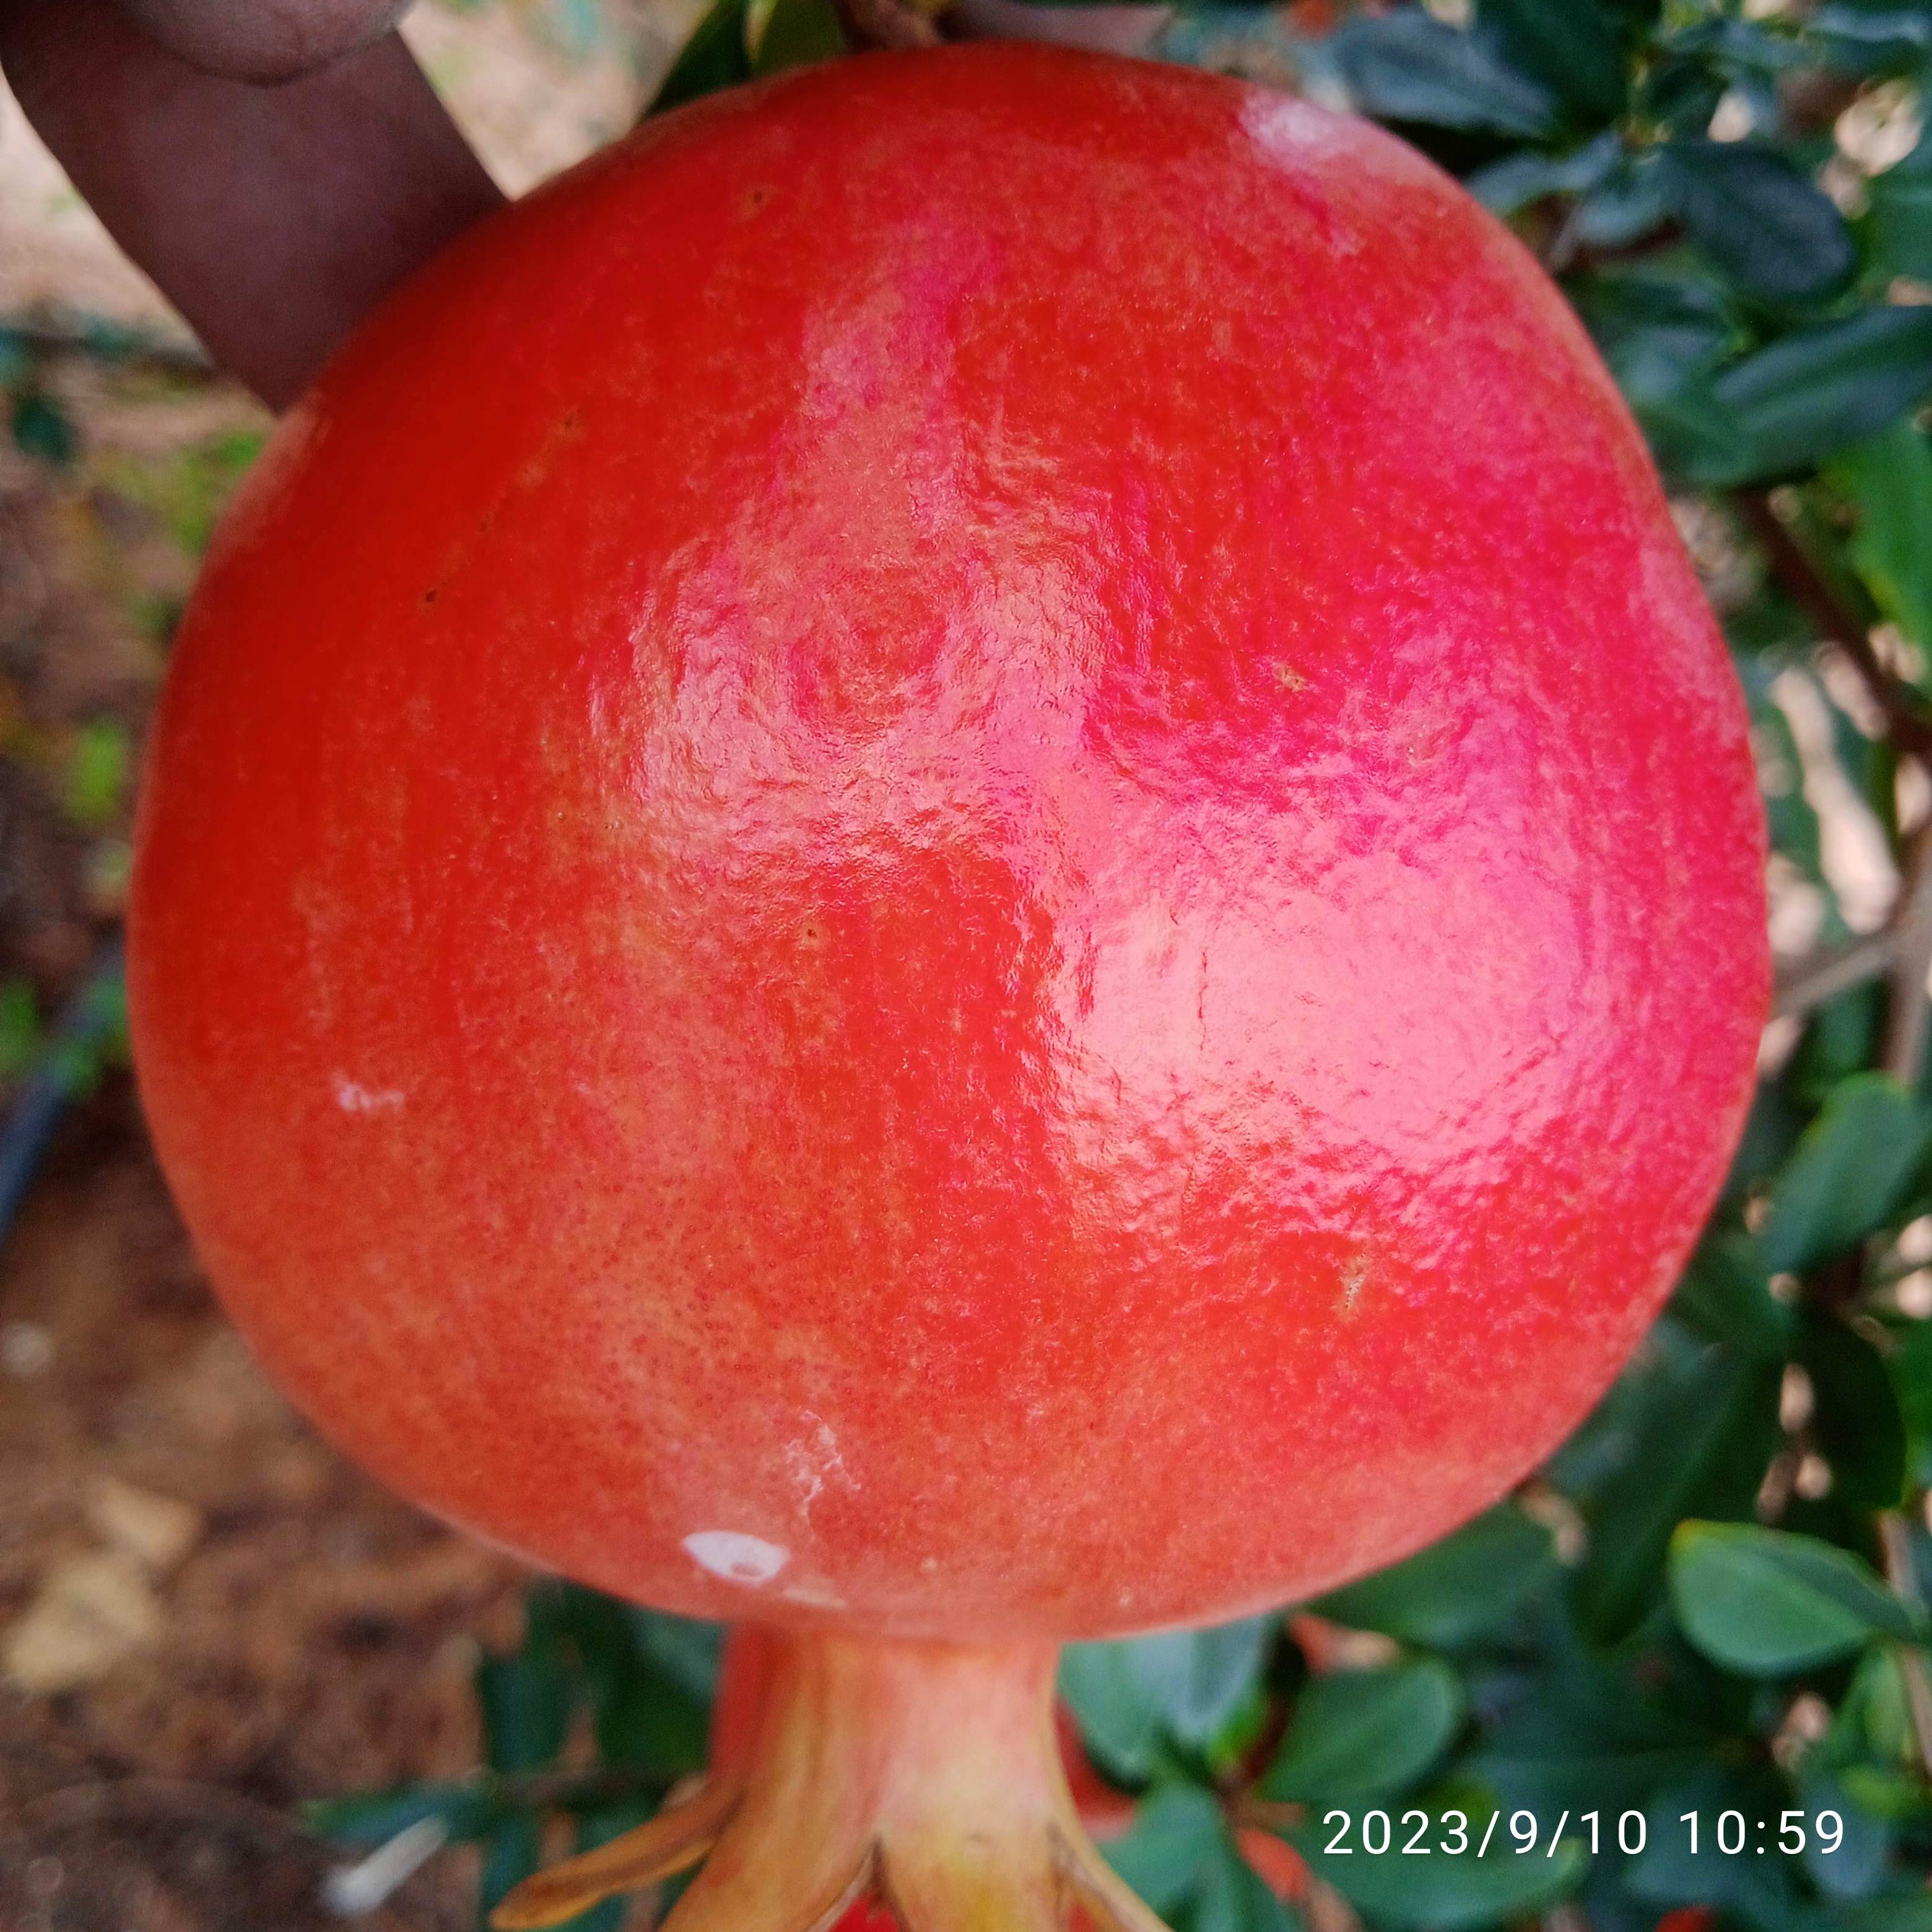
Label: Healthy